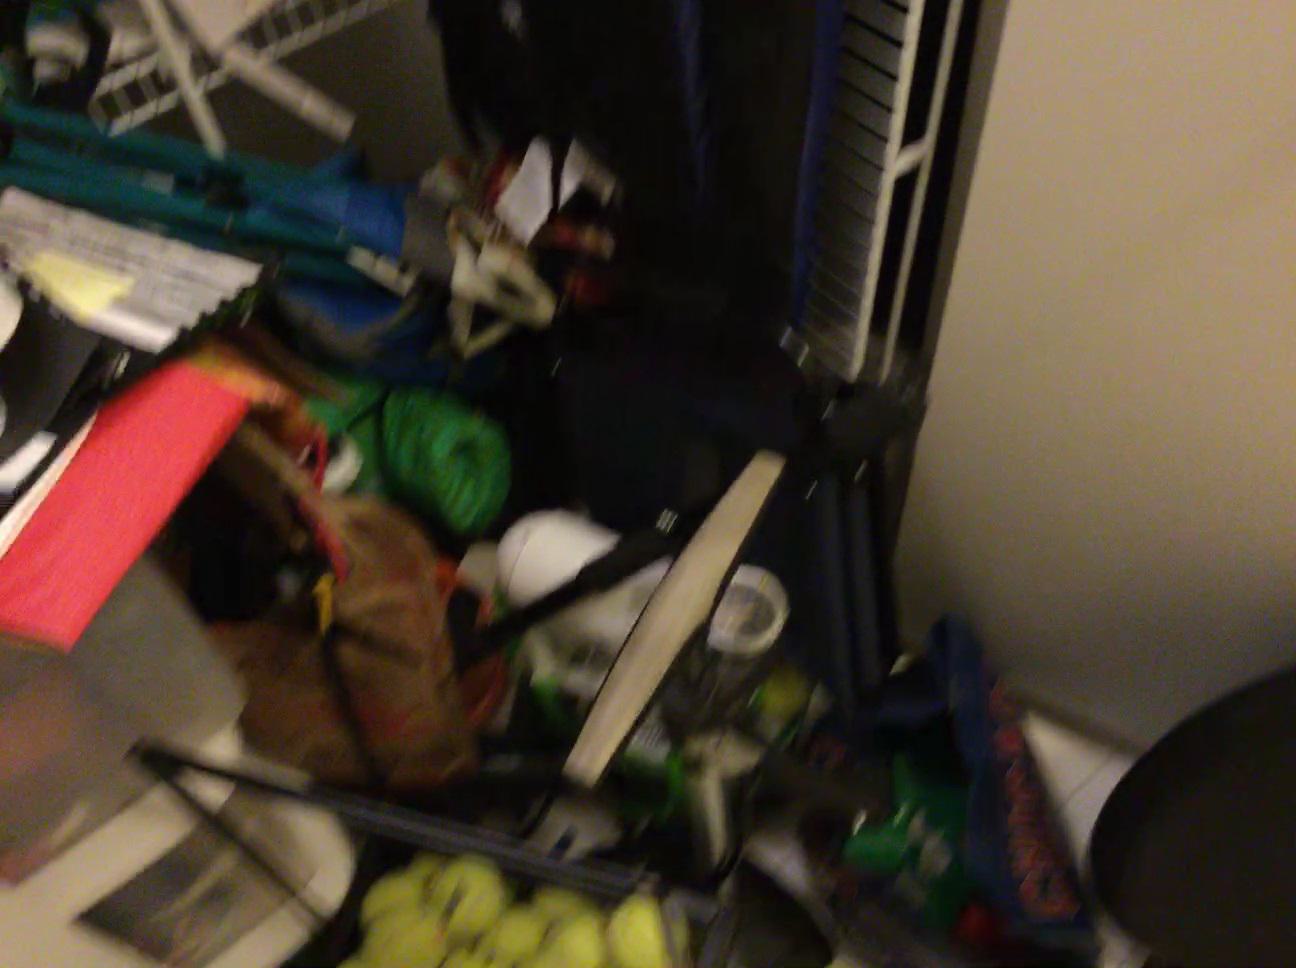
Question: In the image, there is the crate. Pinpoint several points within the vacant space situated right of the crate from the world's perspective. Your final answer should be formatted as a list of tuples, i.e. [(x1, y1), ...], where each tuple contains the x and y coordinates of a point satisfying the conditions above. The coordinates should be between 0 and 1, indicating the normalized pixel locations of the points.
Answer: [(0.805, 0.684), (0.755, 0.627), (0.813, 0.802), (0.623, 0.569), (0.767, 0.861), (0.715, 0.792), (0.718, 0.923), (0.667, 0.851), (0.667, 0.988)]